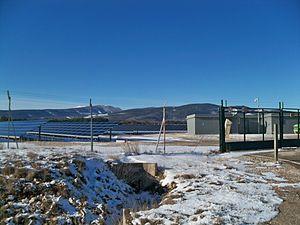
Ancien silo militaire, transformé en centrale photovoltaïque, sur le Plateau d'Albion
L'énergie solaire en France est constituée de trois filières énergétiques en développement rapide, bien qu'irrégulier, surtout depuis 2010.
Le plateau d'Albion est situé à cheval sur les trois départements du Vaucluse, de la Drôme et des Alpes-de-Haute-Provence. Il se subdivise administrativement en sept communes : Sault, Ferrassières, Aurel, Revest-du-Bion, Saint-Trinit, Saint-Christol, Simiane-la-Rotonde.
Ferrassières est une commune française située dans le département de la Drôme, en région Auvergne-Rhône-Alpes. C'est la seule du département qui se situe sur le plateau d'Albion tout en étant en limite de la montagne de Lure.